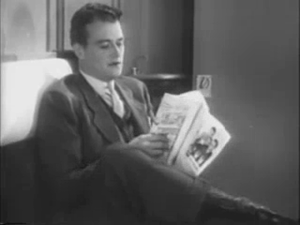
L'Héritage du chercheur d’or, est un western américain réalisé par Robert N. Bradbury, sorti en 1934, adapté du roman Les Chasseurs de loups de James Oliver Curwood.